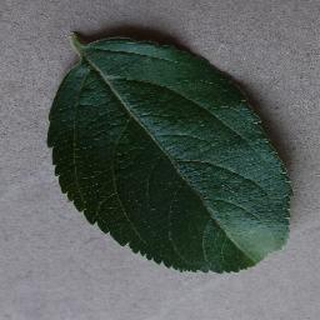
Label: healthy_apple